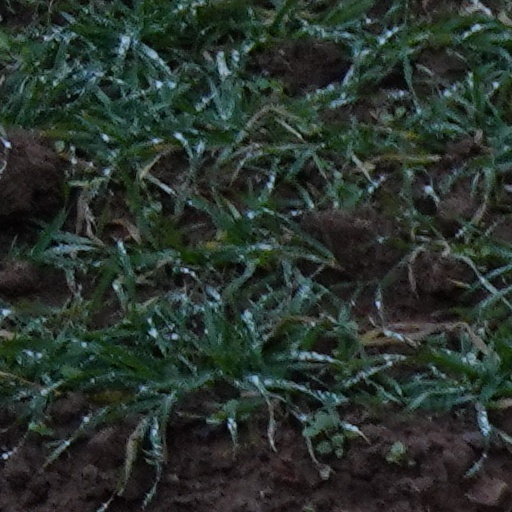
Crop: wheat